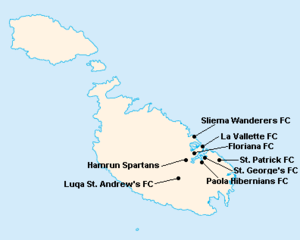
Répartition des clubs en First Division Maltaise 1950-1951.
La saison 1950-1951 de First Division Maltaise était la trente-sixième édition de la première division maltaise.